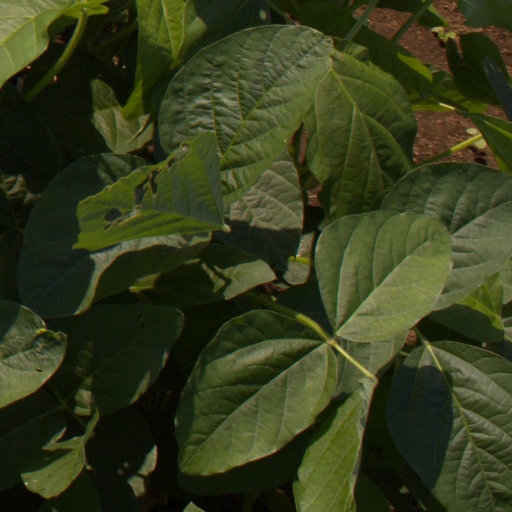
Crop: soybean